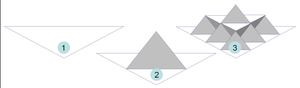
Le flocon de Koch est l'une des premières courbes fractales à avoir été décrites.